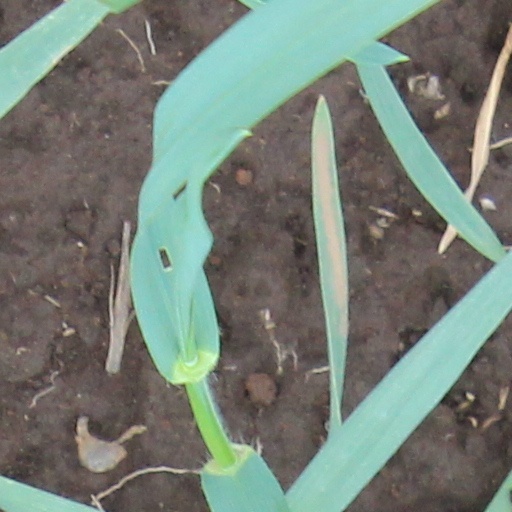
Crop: wheat